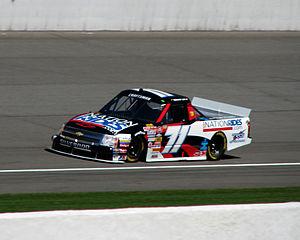
Le Silverado est le nom de la dernière gamme de pick-ups Chevrolet, il est aussi vendu par la marque GMC sous le nom de Sierra.